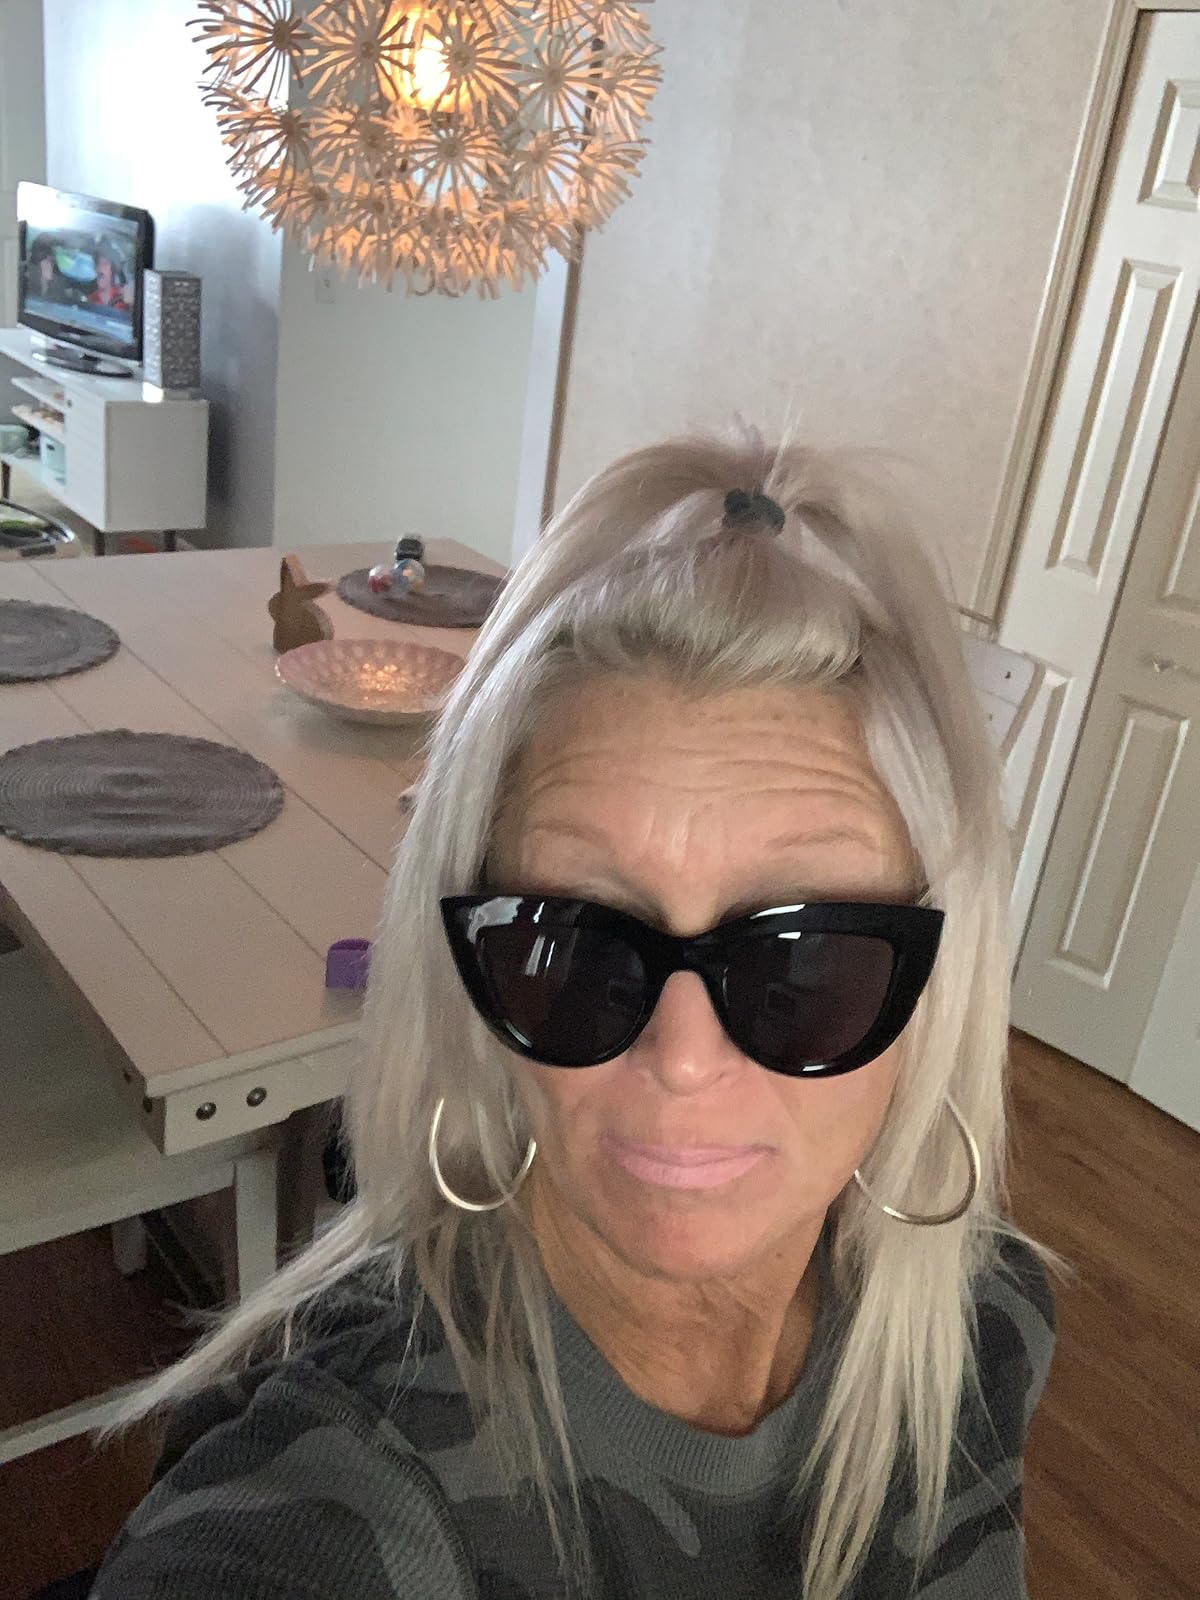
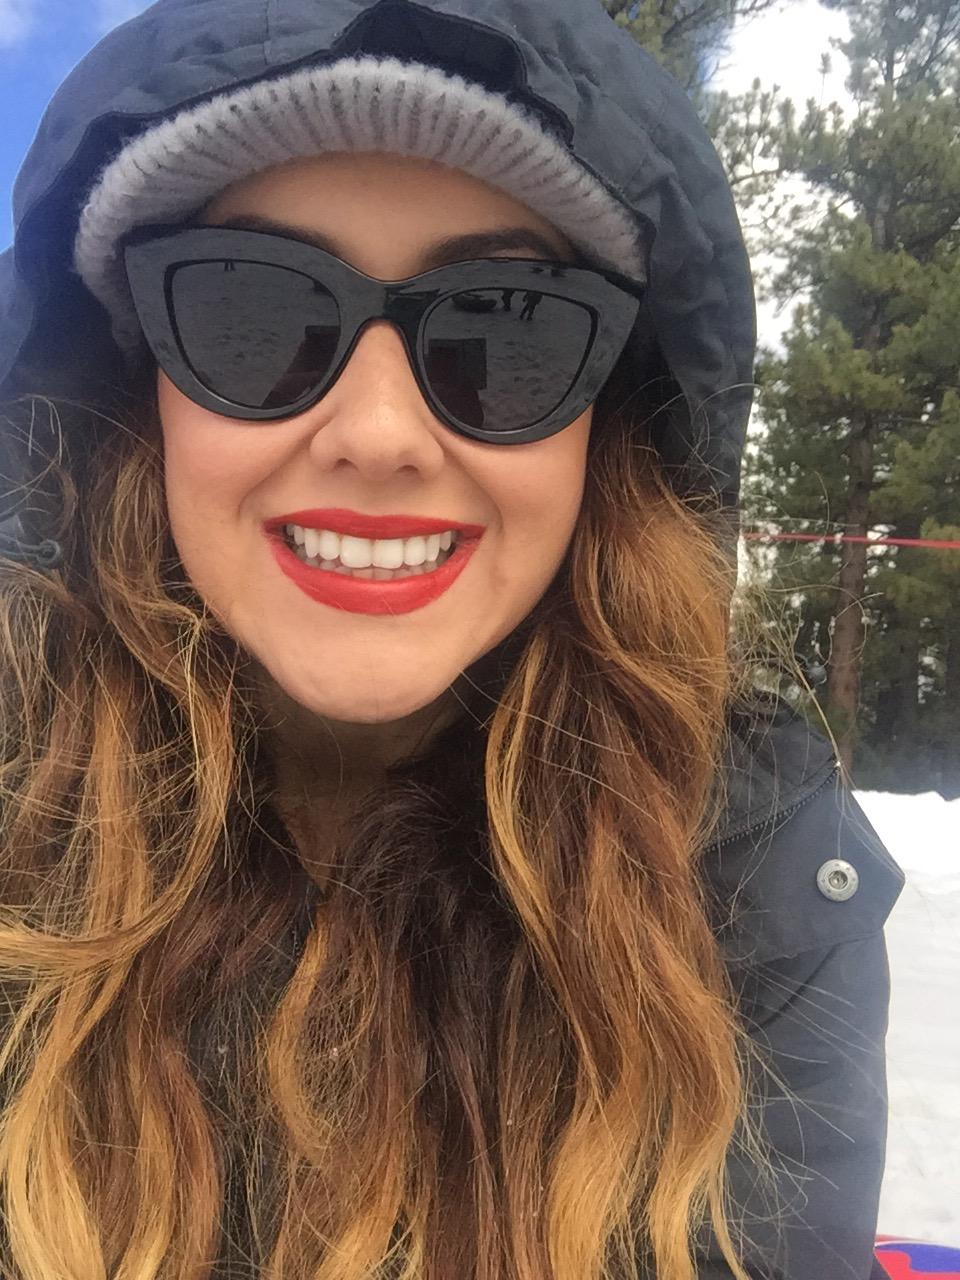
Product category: accessories_sunglasses
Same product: yes